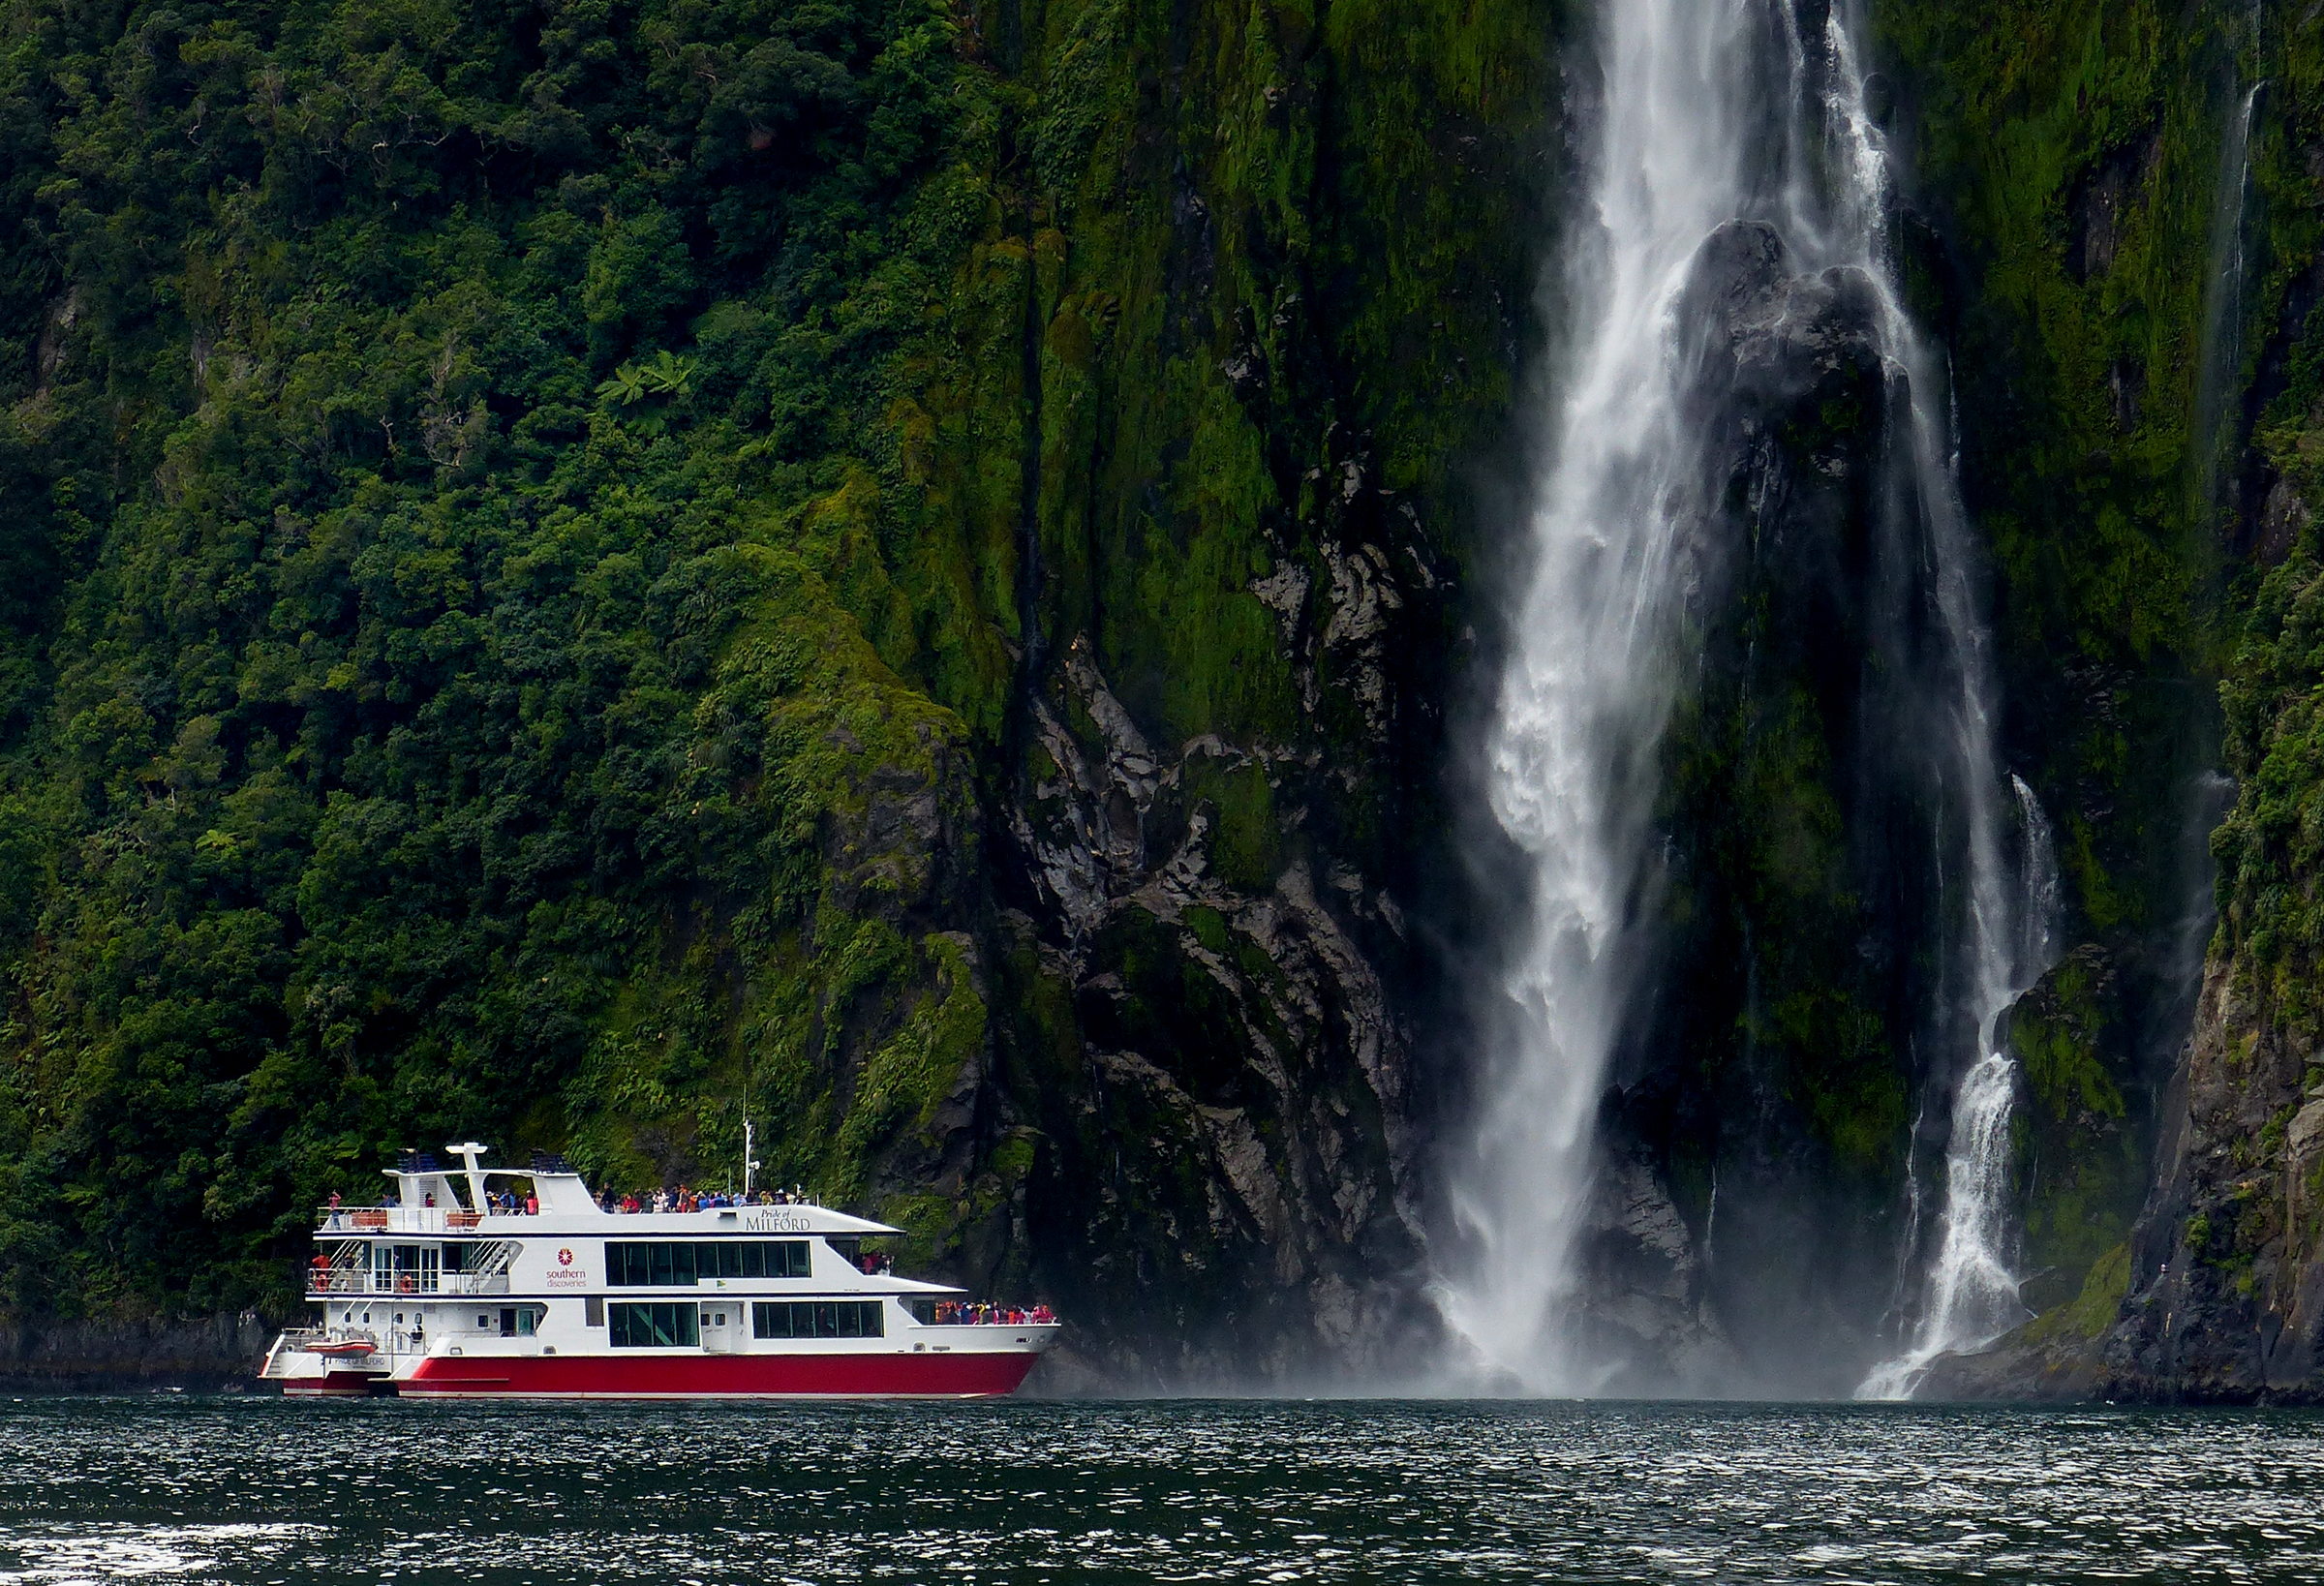
water, waterfall, fjord, body of water, geotagged, wasserfall, flickrelite, lumixfz200, milfordsound, water feature, cruiseboatmilfordsound